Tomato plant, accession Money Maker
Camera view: vertical (180 deg); turntable rotation: 0 degrees
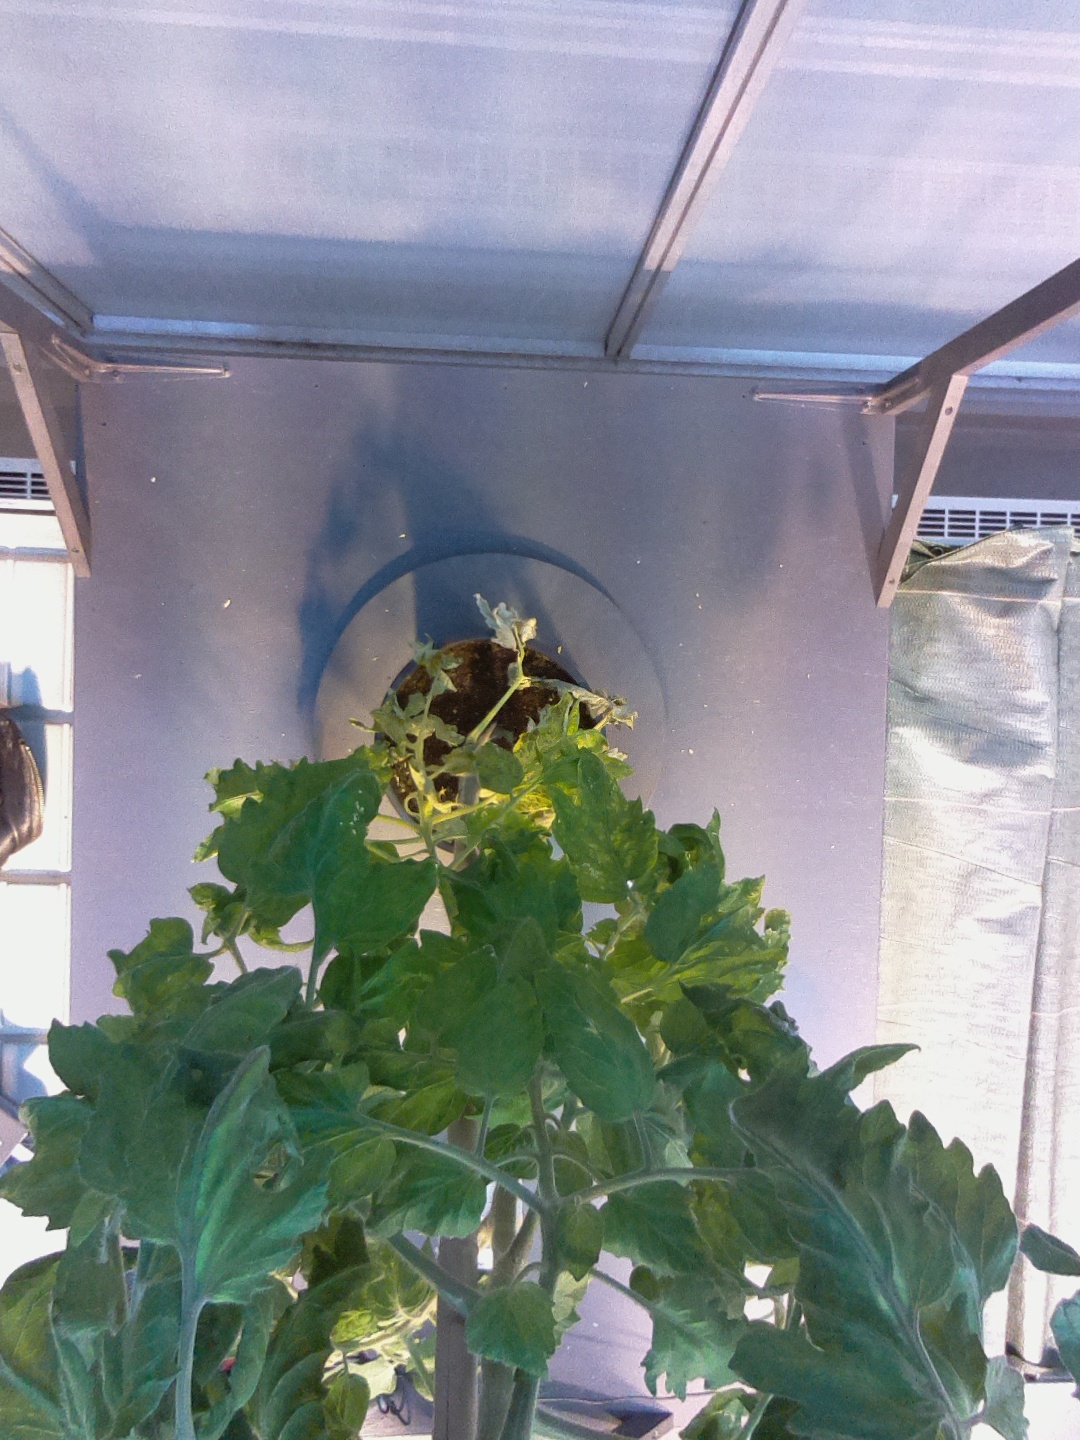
BBCH growth stage 72: 20%-30% of final fruit size